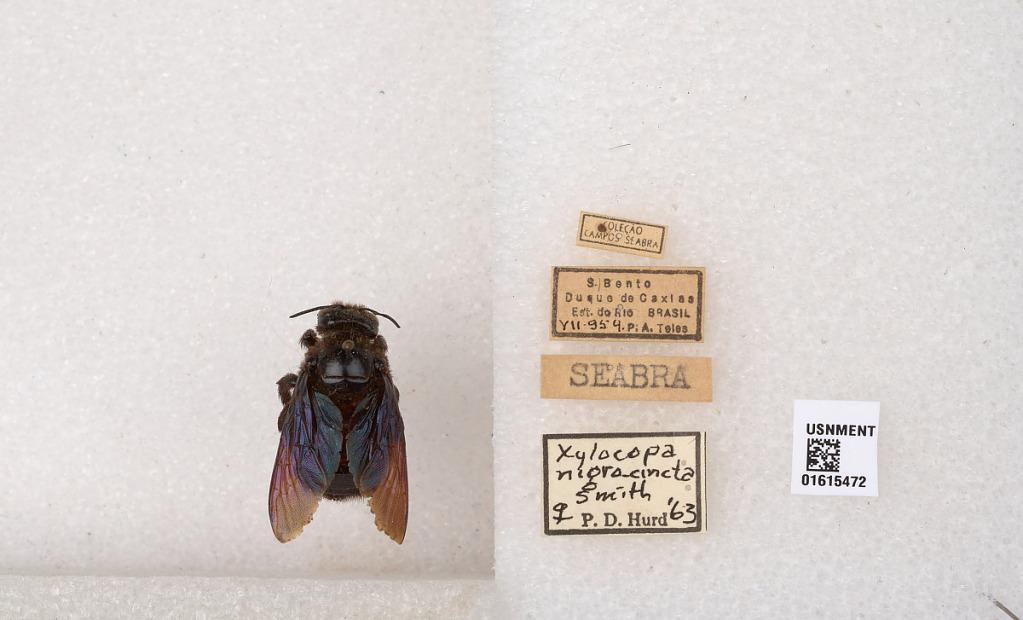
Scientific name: Xylocopa (Neoxylocopa) nigrocincta Smith
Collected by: P. Teles
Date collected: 1954-7-9
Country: Brazil
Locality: S. Bento, Duque de Caxias, Est. do Rio
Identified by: Hurd, P. D.